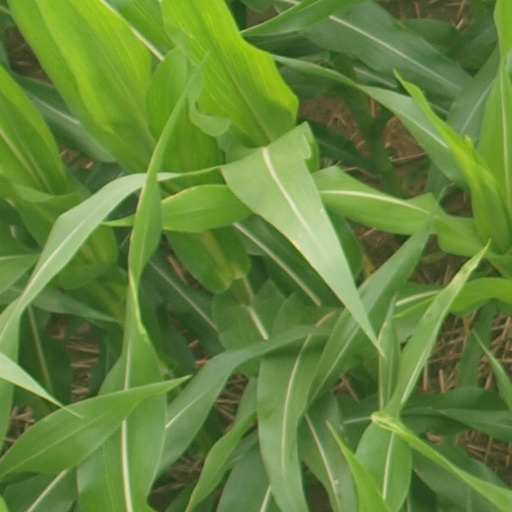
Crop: maize; corn